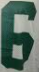
Number: 6